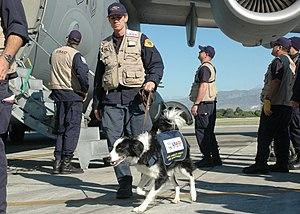
L'opération Réponse unifiée est une intervention militaire à visée humanitaire menée par l'armée américaine à la suite des évènements du tremblement de terre d'Haïti de janvier 2010. L'opération s'effectue sous le commandement du général Douglas M. Fraser, commandant de l'United States Southern Command à partir du 18 janvier 2010, date à partir de laquelle 10 000 militaires sont déployés pour une durée prévue de 90 jours. Il s'agit de la quatrième intervention militaire américaine en Haïti après l'occupation de 1915-1934, l'opération Uphold Democracy de 1994 et le coup d'État de 2004.